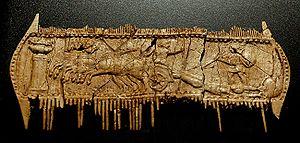
Achille traînant le corps d'Hector derrière son char. Peigne en os provenant de la tombe 5, via Frascati à Oria. Photographie d'un peigne en os de couleur brunâtre où a été sculpté un bas-relief. En haut et en bas, les dents du peigne, très abîmées, sont cassées pour la plupart. La scène est sculptée sur la partie centrale du peigne qui forme une longue bande horizontale. Achille est monté sur son char, un quadrige, et avance vers la gauche
Xanthe ou Xanthos et Balios sont deux chevaux divins, fils de Zéphyr et Podarge ou Titans métamorphosés, qui tirent le char d'Achille dans la mythologie grecque. Immortels, ils sont menés par Automédon et au service d'Achille pendant la guerre de Troie. Dans l’Iliade, Héra accorde le don de parole à Xanthos, qui annonce la mort prochaine du héros.
Un peigne est un outil muni de tiges parallèles appelées « dents », de taille, longueur et grosseur variables, qui sert à remettre les cheveux et les poils en ordre ou à en retirer les poux ou les lentes. Le peigne peut être utilisé pour appliquer une teinture sur les cheveux. C'est aussi un accessoire qui permet de maintenir les cheveux en place. C'est à ce titre un accessoire de mode.
Achille est un héros légendaire de la guerre de Troie, fils de Pélée, roi de Phthie en Thessalie, et de Thétis, une Néréide. Il est fréquemment appelé « Péléide » ou « Éacide », épithètes qui rappellent son ascendance.